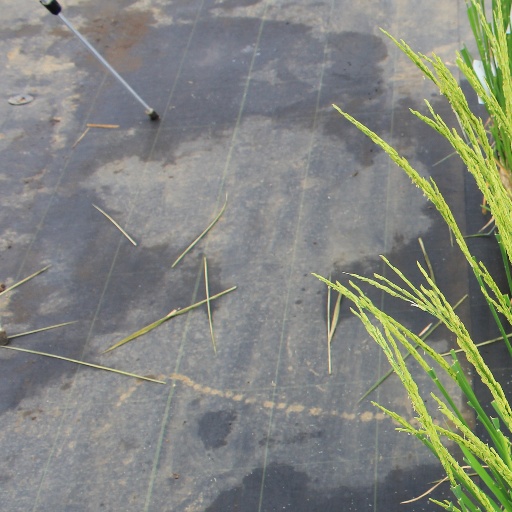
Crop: rice